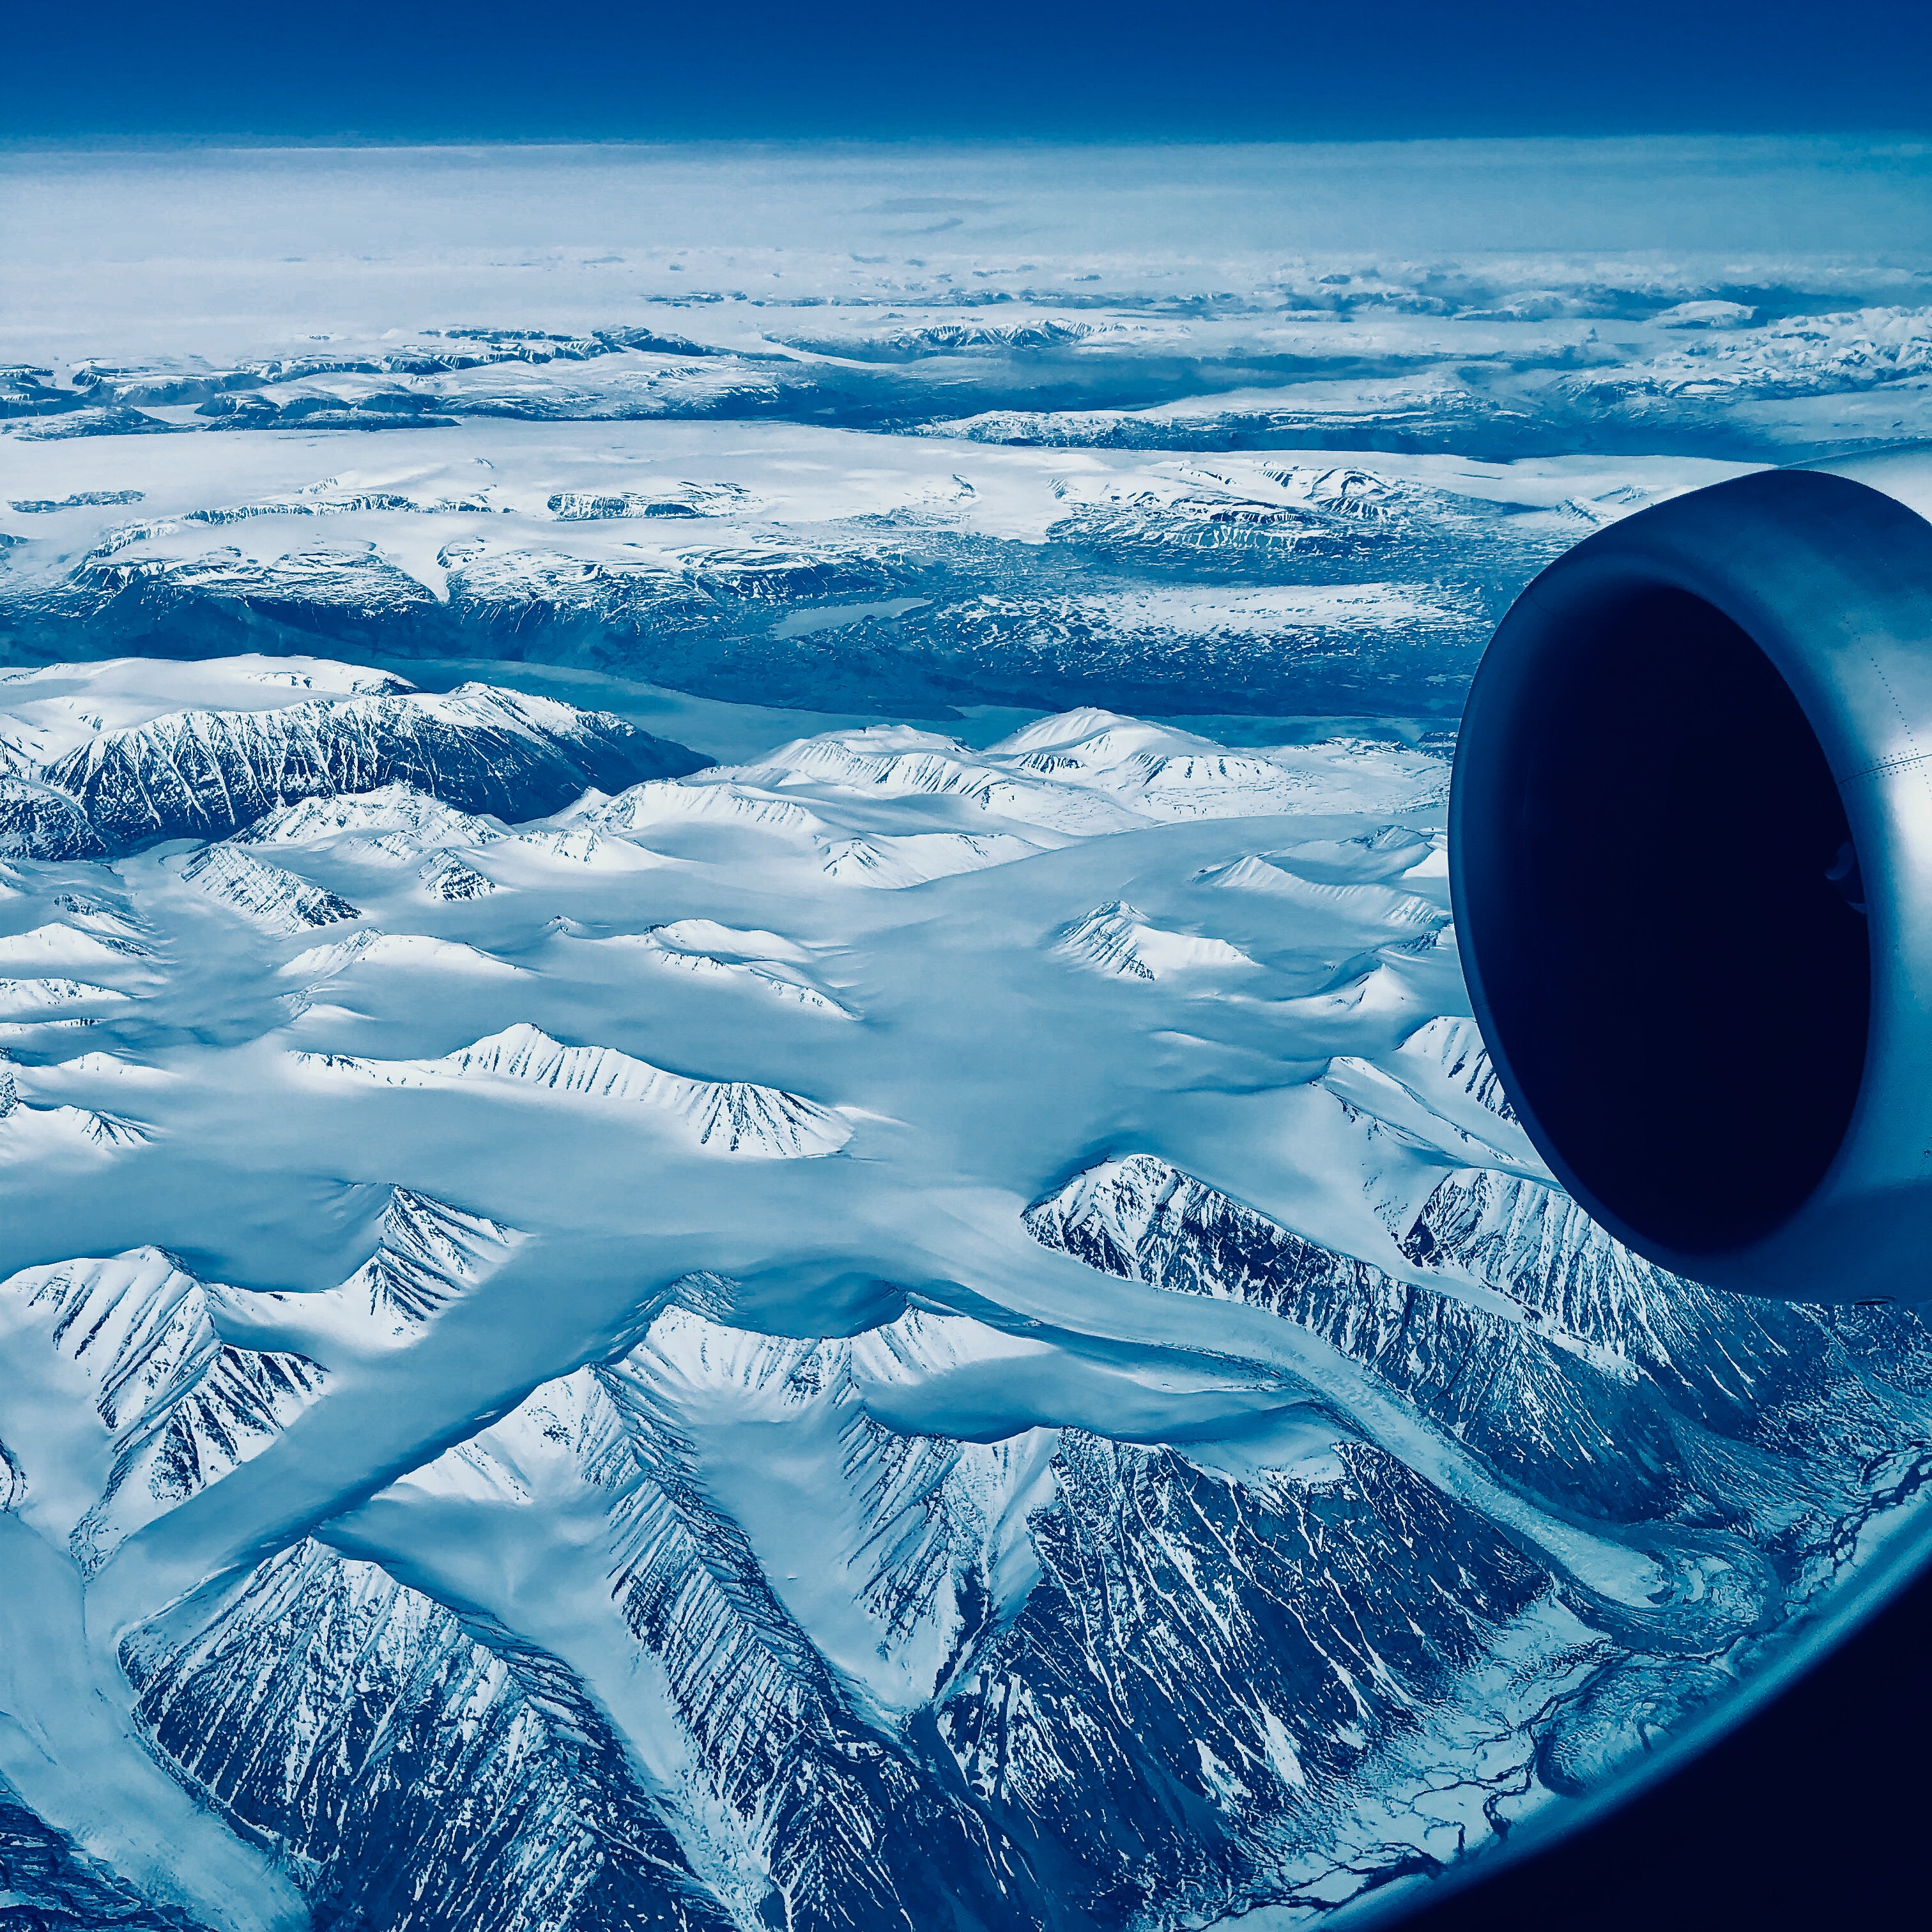
sky, blue, water, air travel, ocean, atmosphere, cloud, mountain range, mountain, sea, arctic, wave, ice, arctic ocean, ice cap, landscape, photography, airline, glacier, glacial lake, earth, wind wave, space, horizon, winter, world, alps, wing, polar ice cap